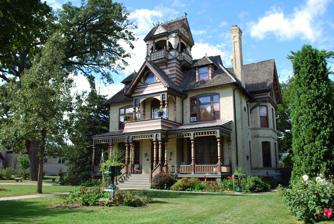
Building: A. H. Allyn House
Country: United States of America
Year built: 1885
Historic house in Wisconsin, United States For other places of a similar name, see Allyn House . This find sources needs additional citations for verification . Please help improve this article by adding citations to reliable sources in this find sources. Unsourced material may be challenged and removed. Find sources: "A. H. Allyn House" – news · newspapers · books · scholar · JSTOR ( August 2021 ) ( Learn how and when to remove this message ) ( Learn how and when to remove this message ) United States historic place A. H. Allyn House U.S. National Register of Historic Places A. H. Allyn House Show map of Wisconsin Show map of the United States Location 511 E. Walworth Ave. Delavan, Wisconsin Coordinates 42°38′10″N 88°38′29″W / 42.63611°N 88.64139°W / 42.63611; -88.64139 Built 1885 Architect E. Townsend Mix Architectural style Queen Anne NRHP reference No. 85001950 Added to NRHP September 5, 1985 The A. H. Allyn House is a historic house located at 511 East Walworth Avenue in Delavan, Wisconsin . It was added to the National Register of Historic Places in 1985. History Constructed in 1885 in the Queen Anne style , the 3-story house was originally built for Alexander Allyn and his family. It would later serve as a nursing home and furniture store before being bought by Joe Johnson and Ron Markwell in 1984. References